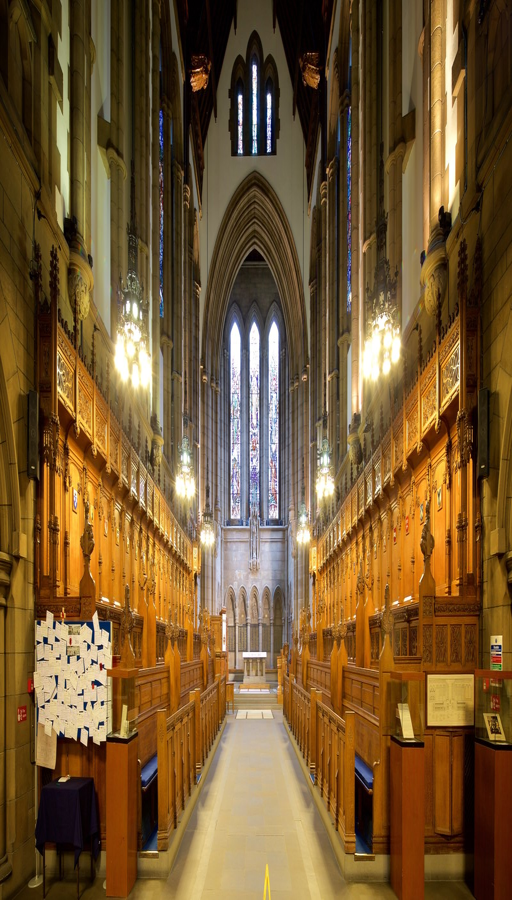
organisation which includes a church or cathedral and interior views